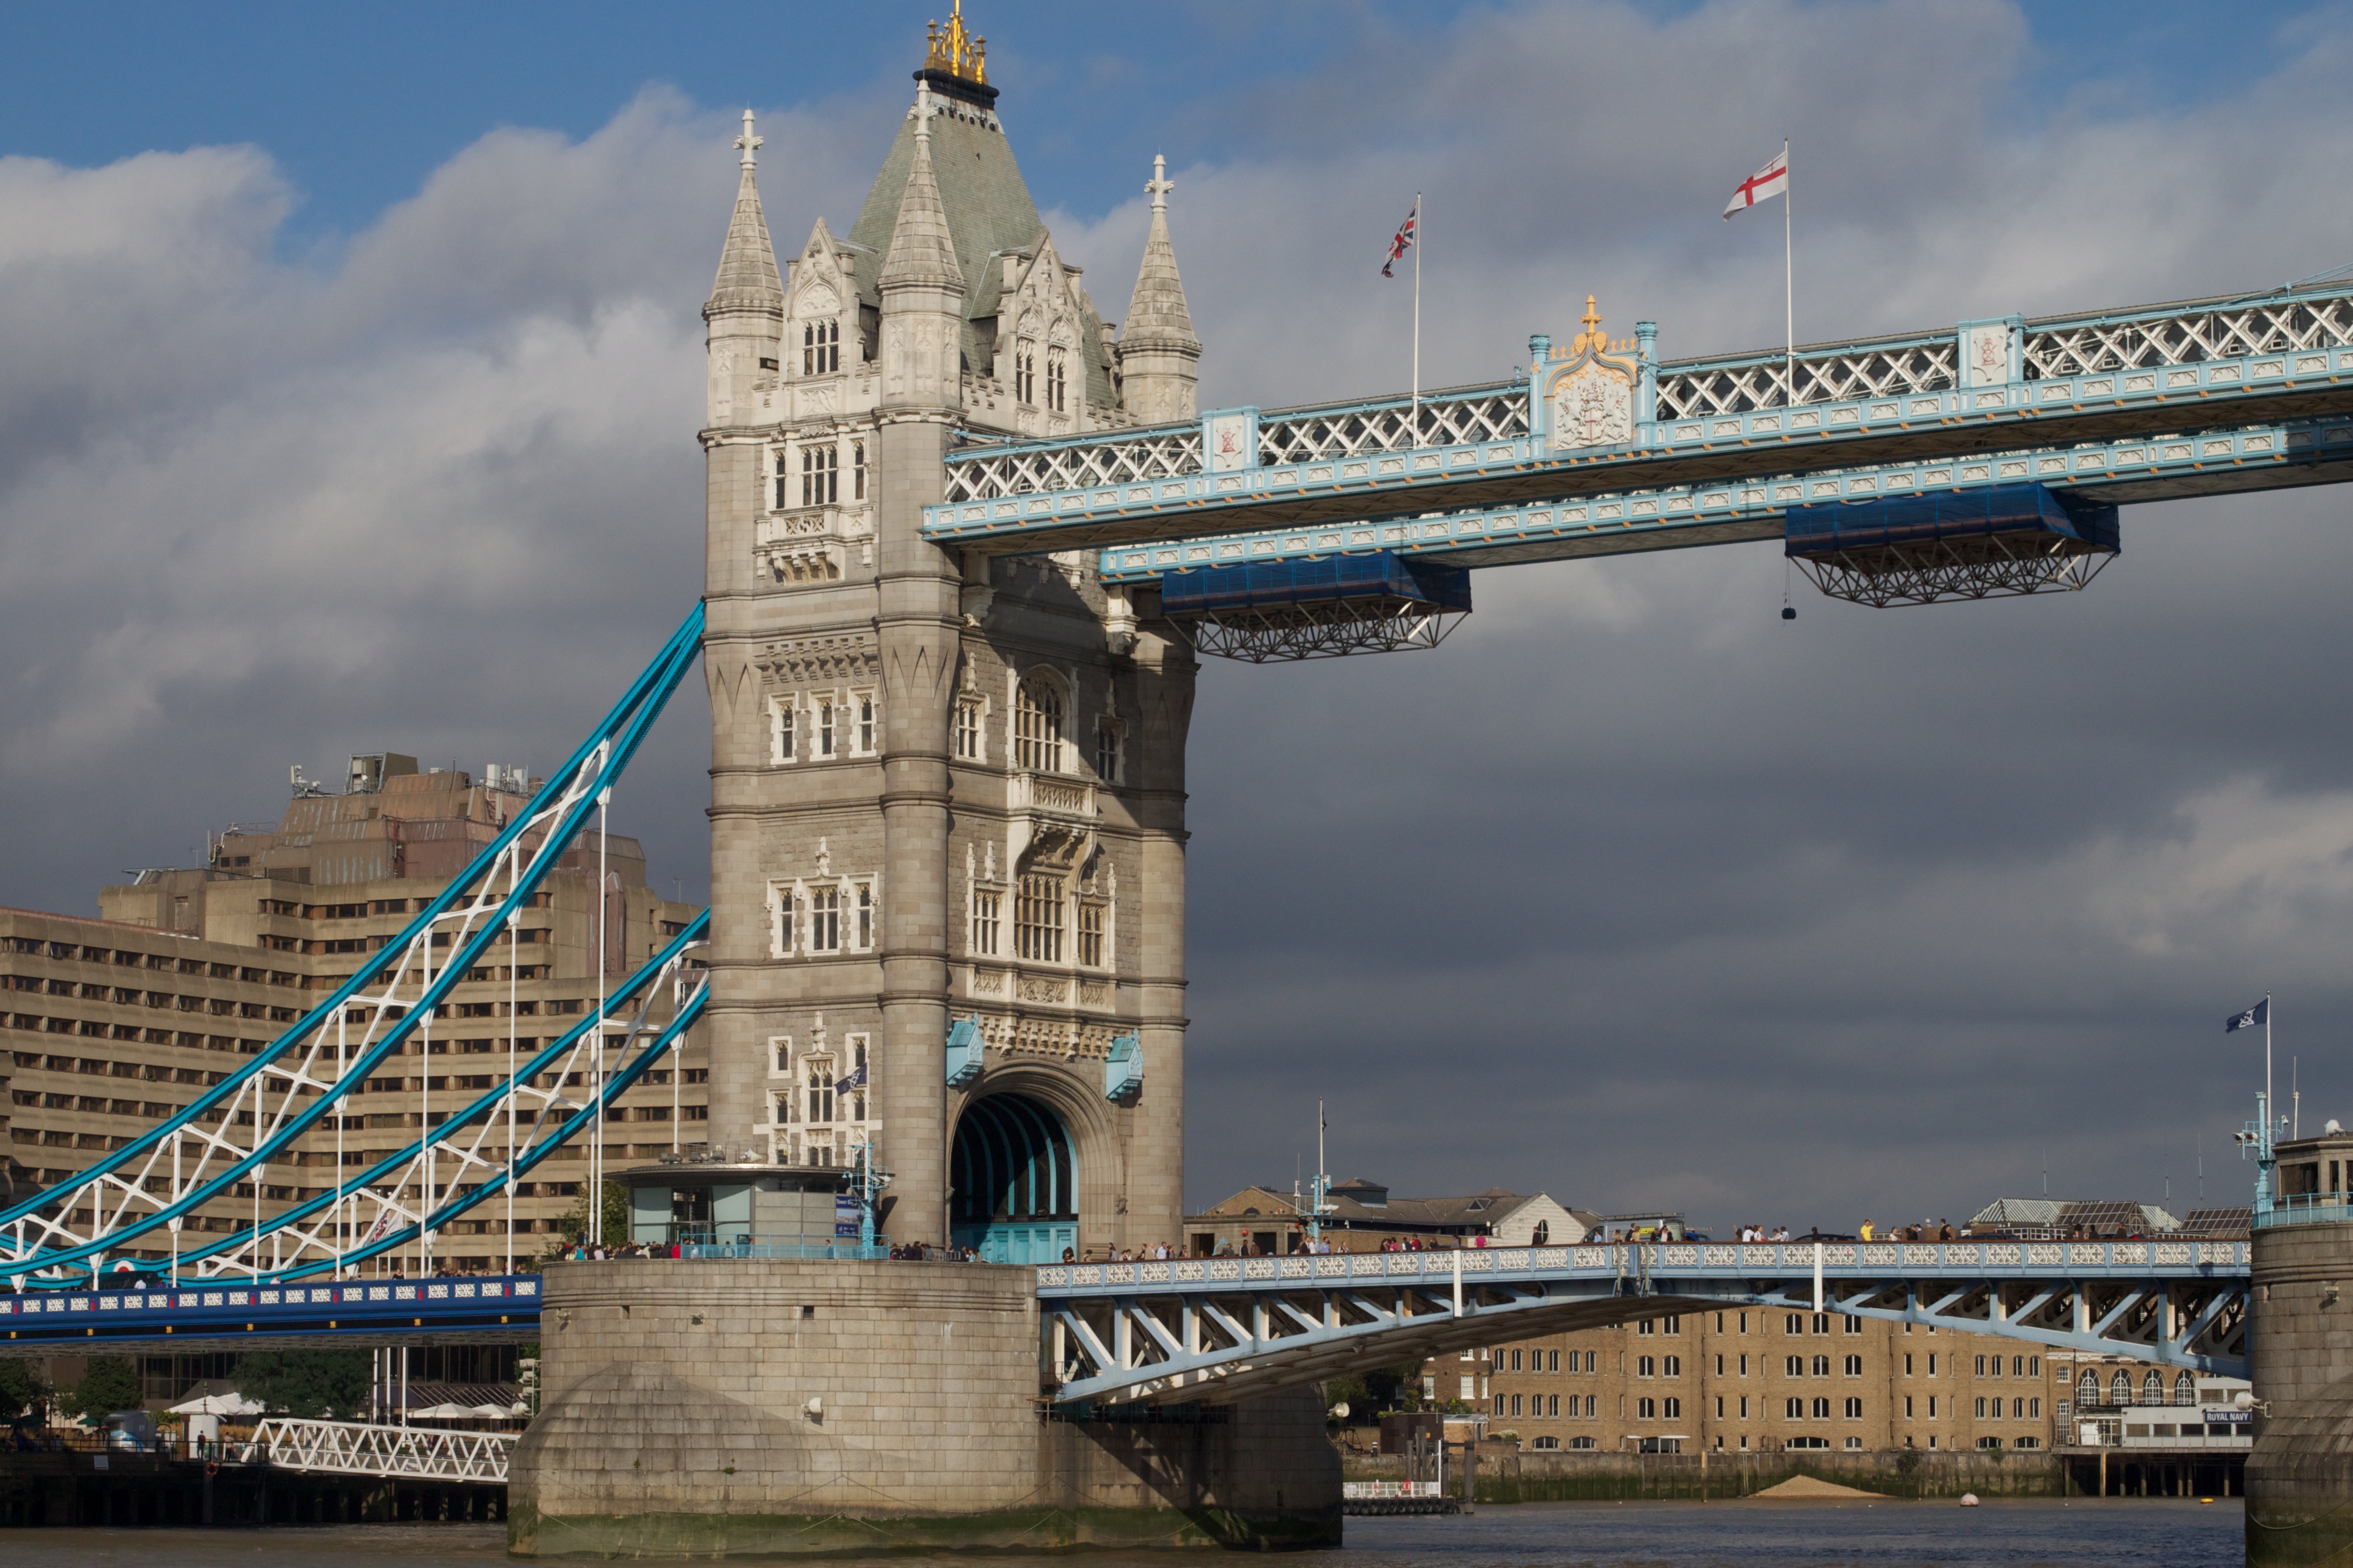
bridge, river, cityscape, transport, vehicle, landmark, tourism, public transport, cable stayed bridge, nonbuilding structure